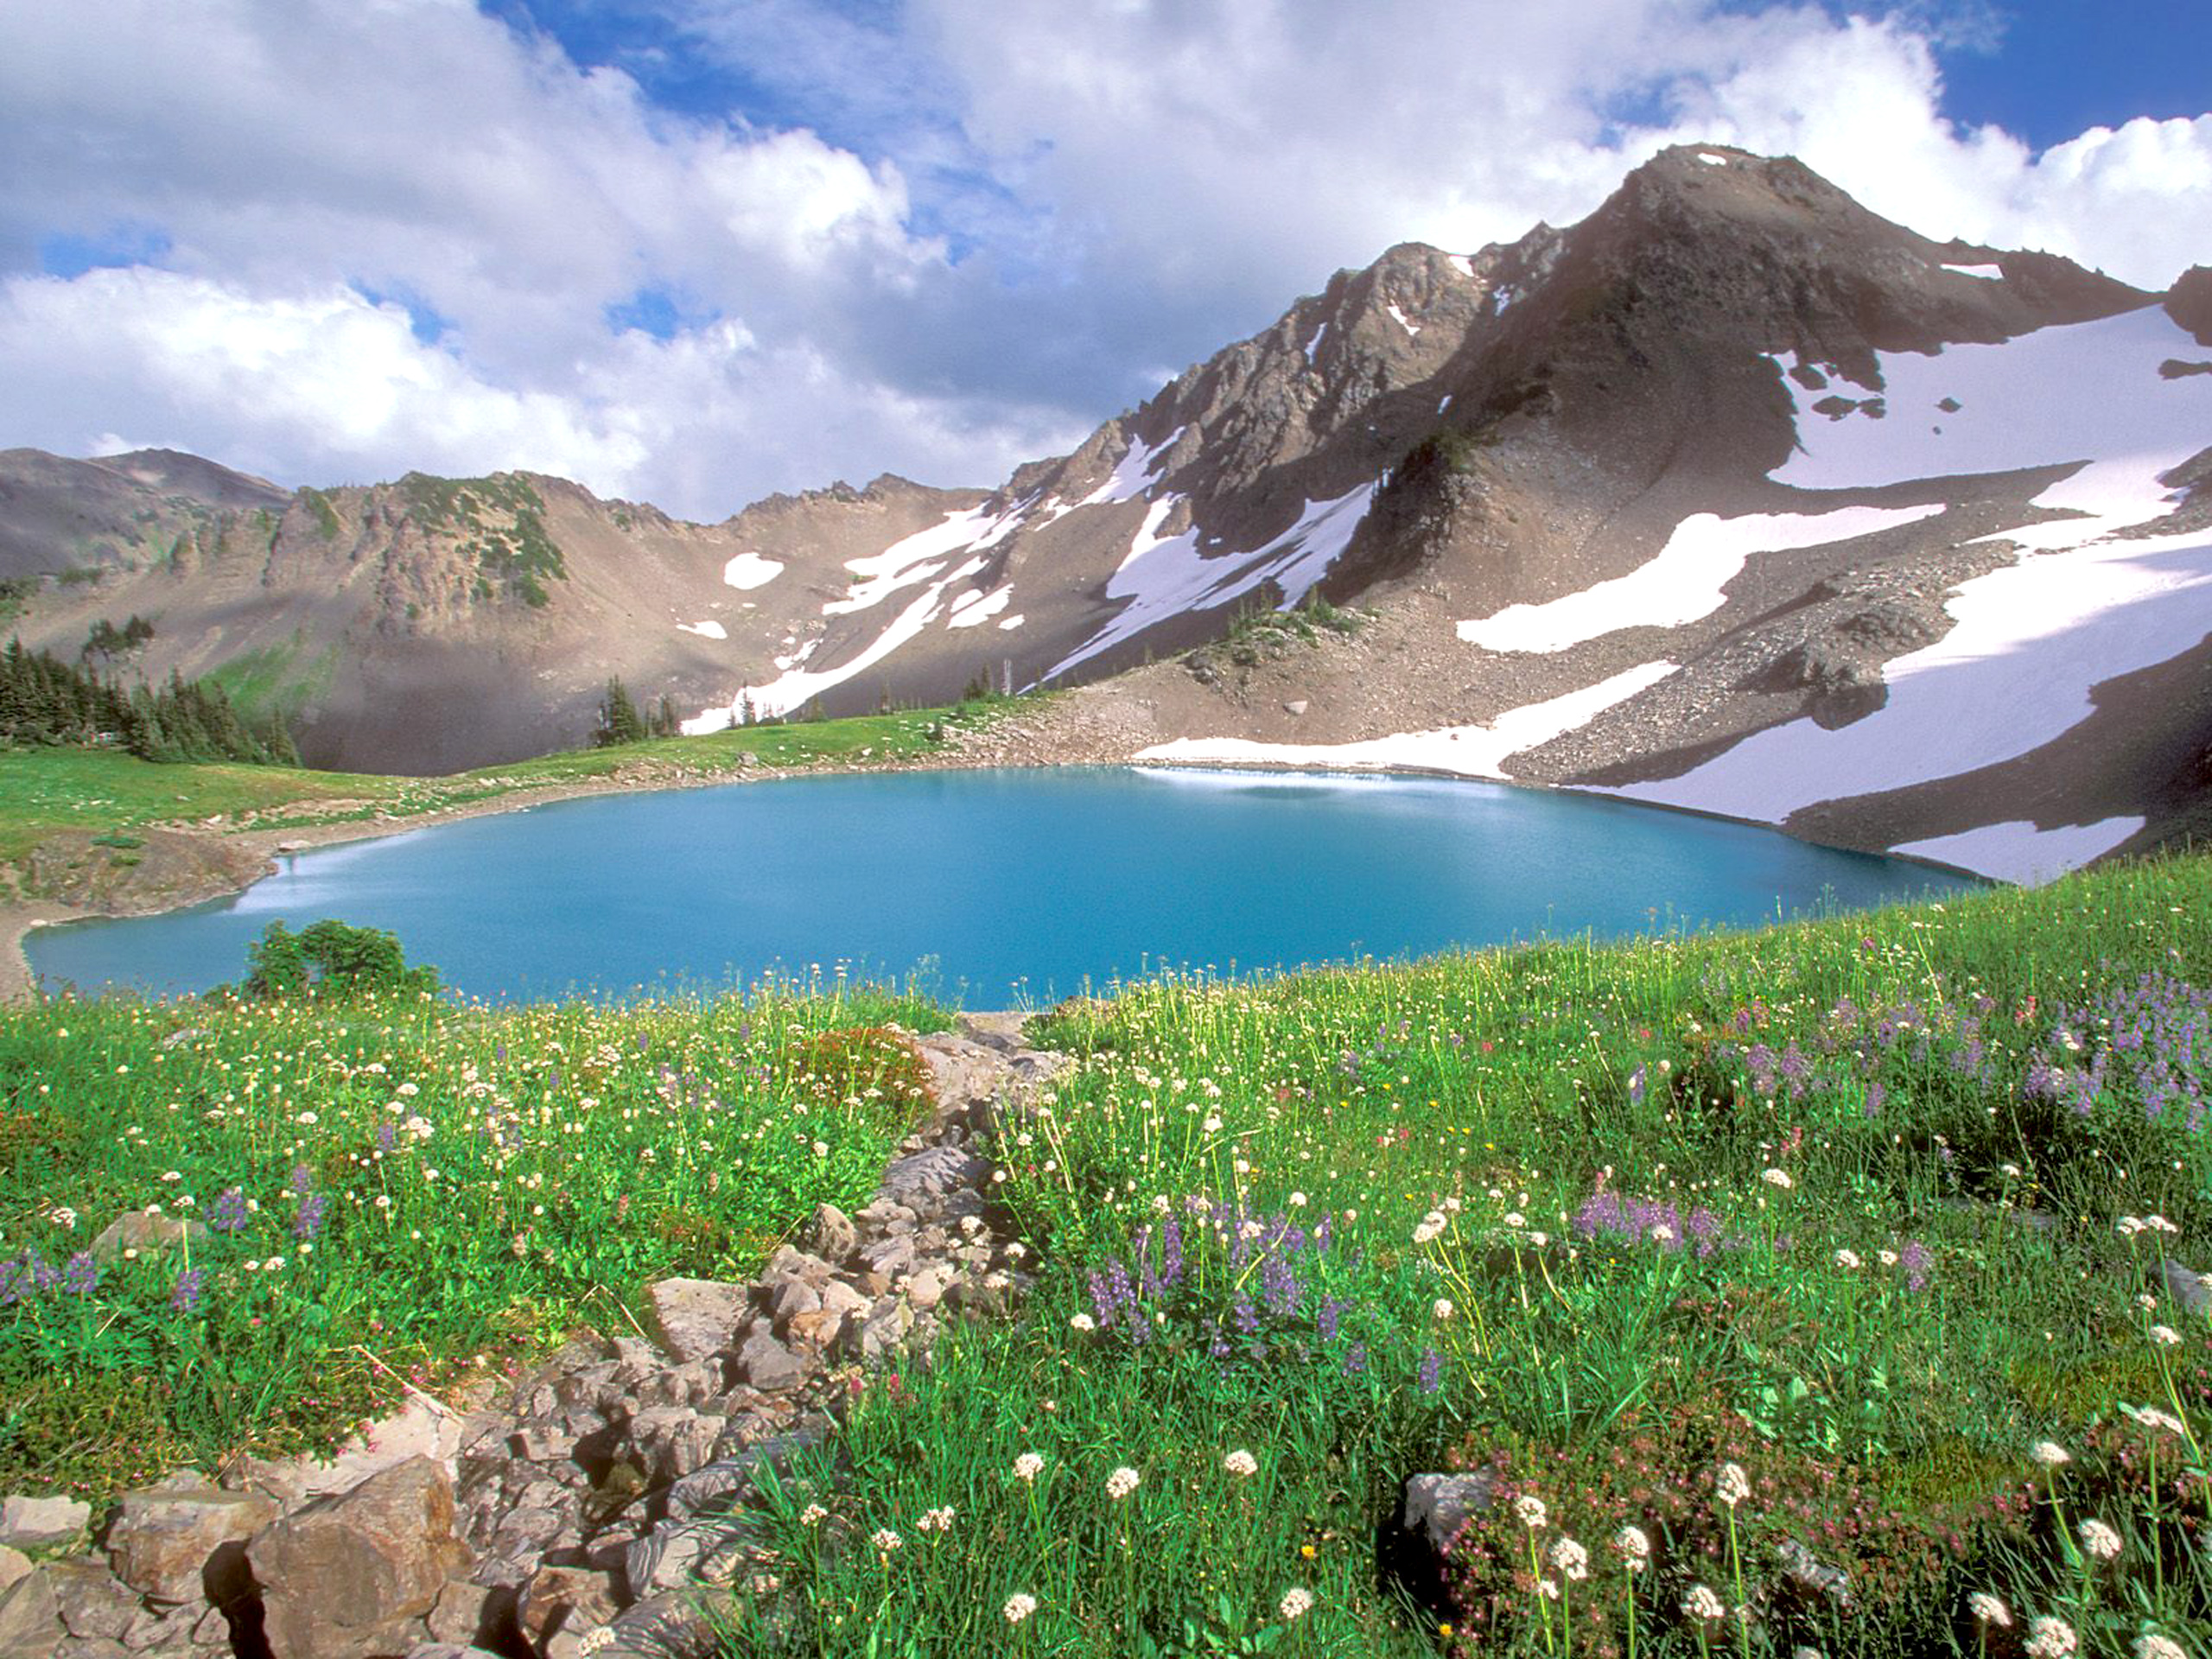
laguna, wilderness, nature reserve, vegetation, glacial lake, mount scenery, mountain, tarn, lake, wildflower, mountain range, water resources, meadow, sky, tundra, bank, hill station, crater lake, grass, reservoir, landscape, national park, fell, grassland, water, alps, moraine, plateau, cirque, plant community, elevation